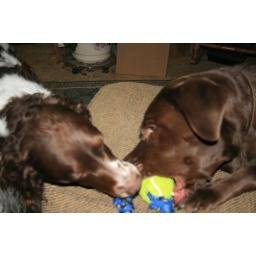
Pete brought the ball rope to the ottoman to play,Toby had to come get in his face and try to take it away.